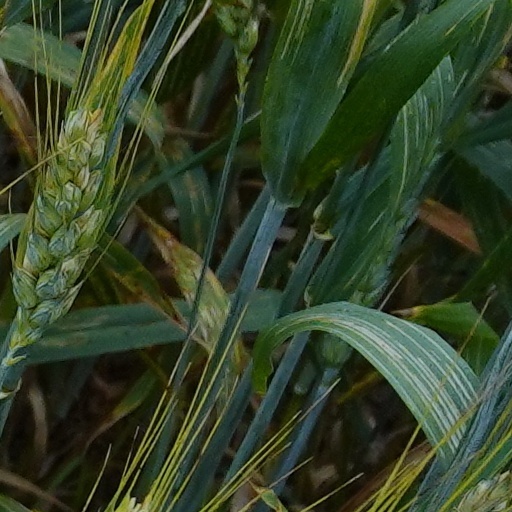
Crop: wheat